Chaplin Peak

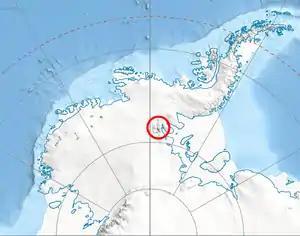
Location of Sentinel Range in Western Antarctica.

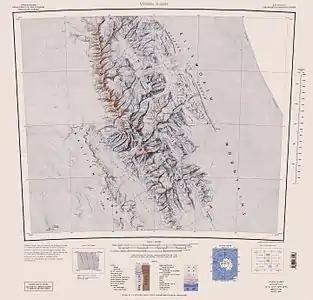
Sentinel Range map.

Chaplin Peak is the peak rising to 1978 m on the west side of Bender Glacier, 5 mi southwest of Mount Craddock and 1.3 miles north of Gilbert Spur in the Sentinel Range of Ellsworth Mountains, Antarctica. Surmounting Nimitz Glacier to the west.